Roy Kellock

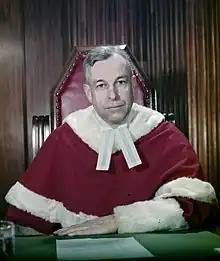
Kellock,

Roy Lindsay Kellock, (November 12, 1893 – December 12, 1975) was a Canadian Justice of the Supreme Court of Canada.